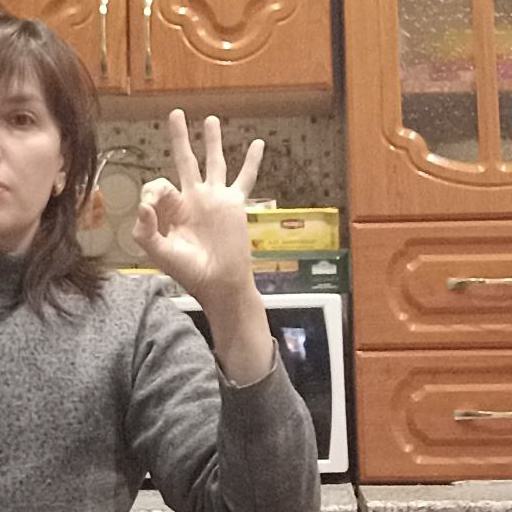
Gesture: ok